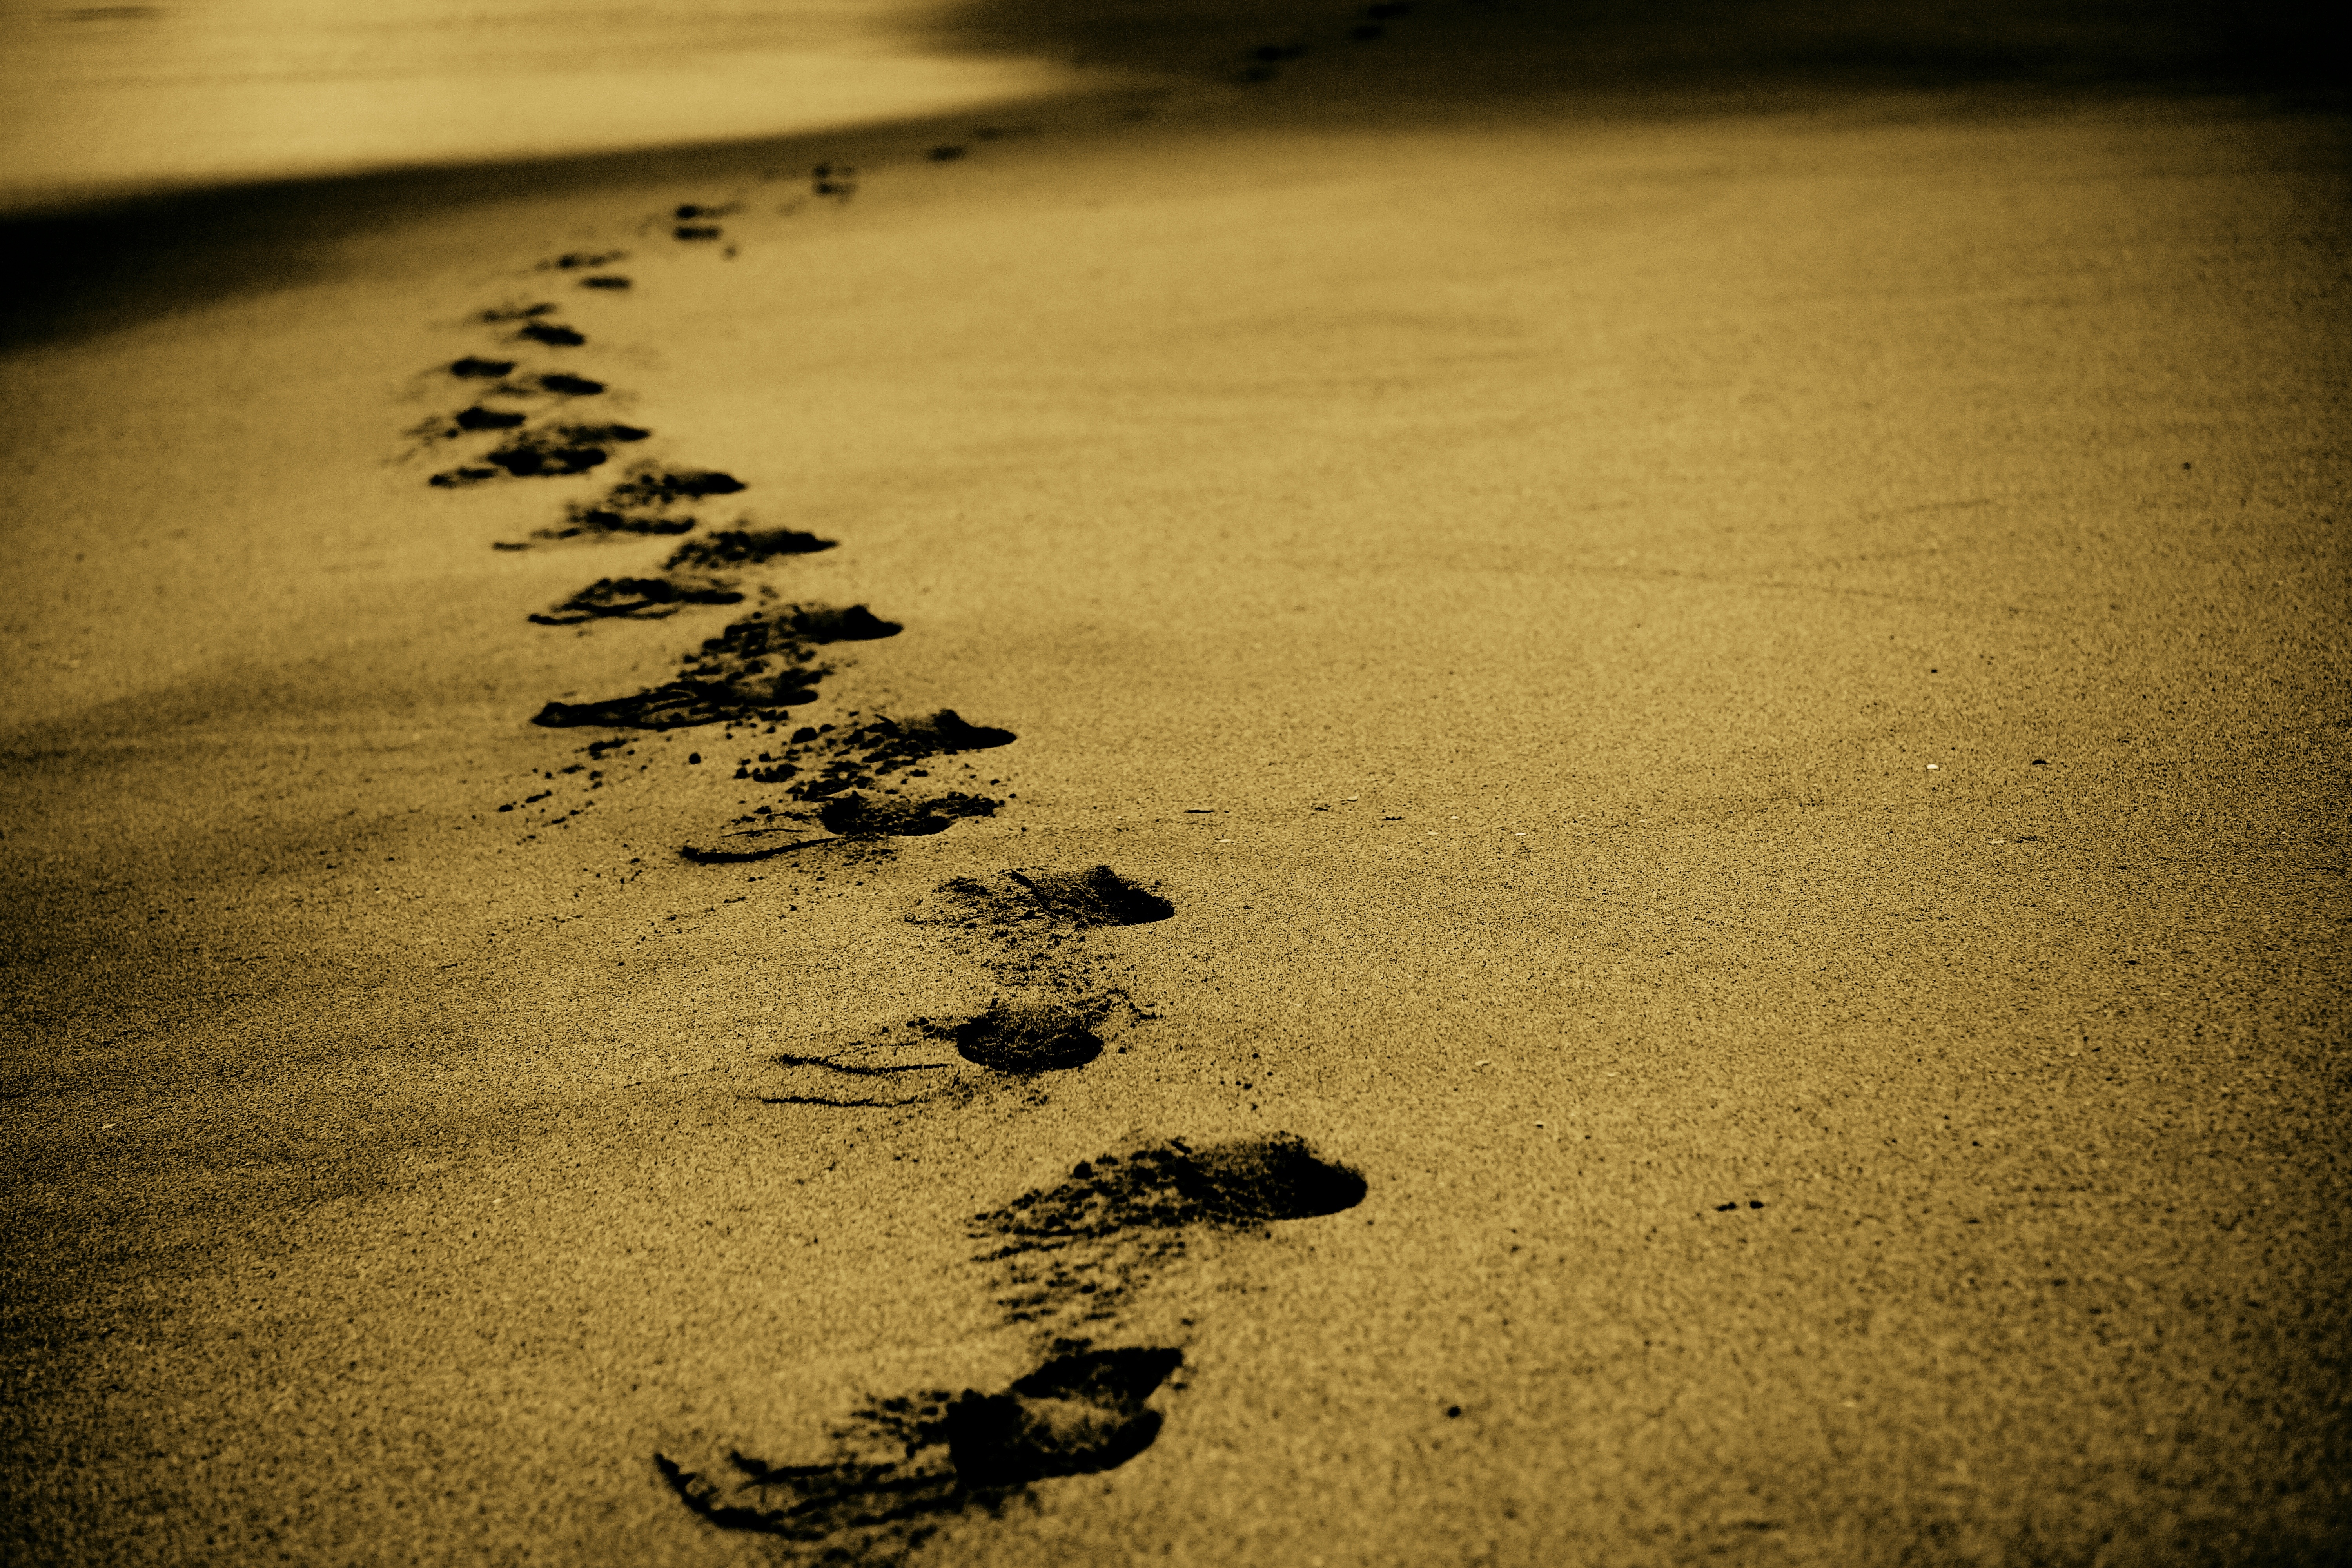
sand, light, wood, sunset, sunlight, morning, texture, leaf, line, reflection, color, shadow, soil, darkness, footprints, shape, macro photography, footmarks